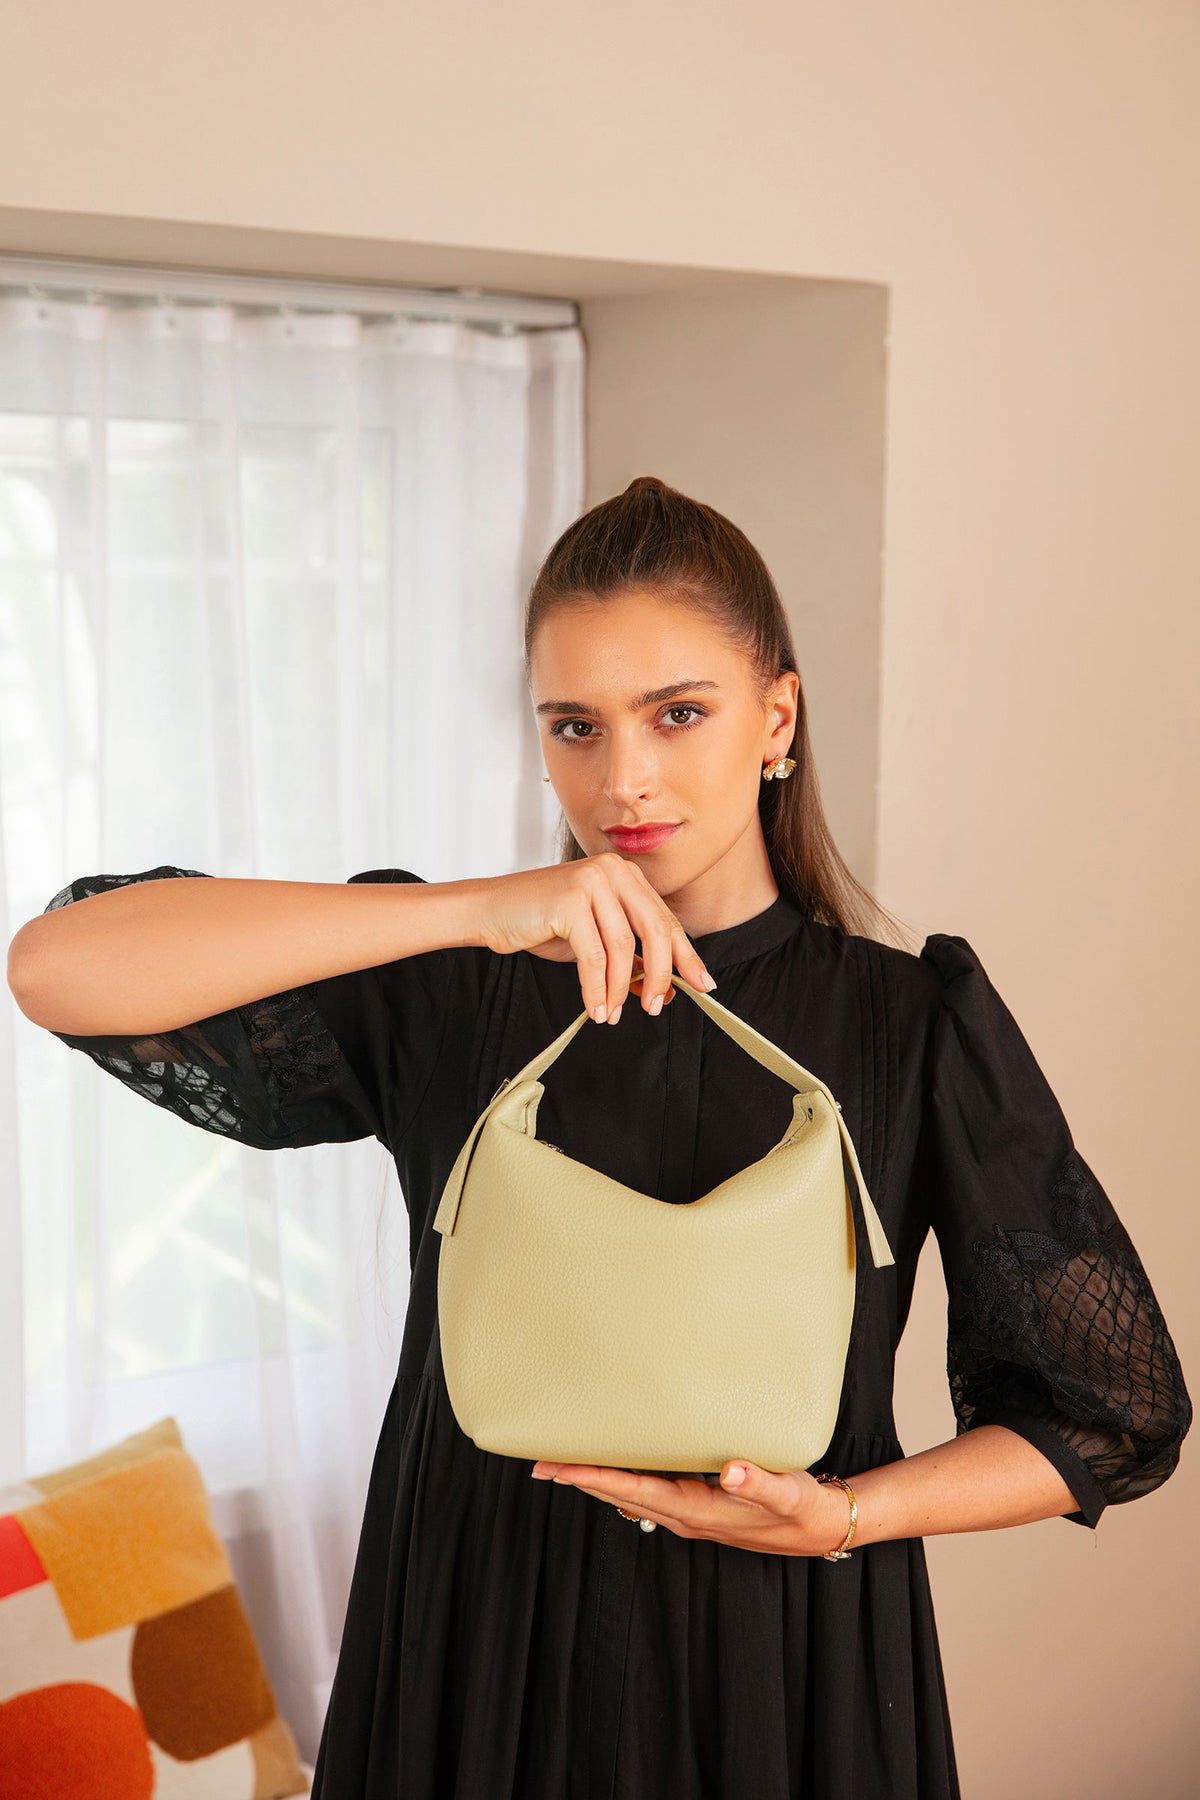
green mini hobo bag